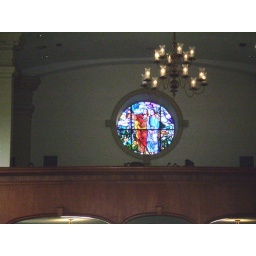
The stained glass window above the balcony